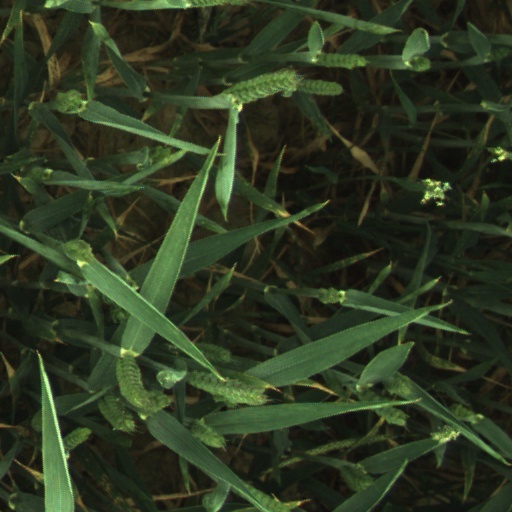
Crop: wheat